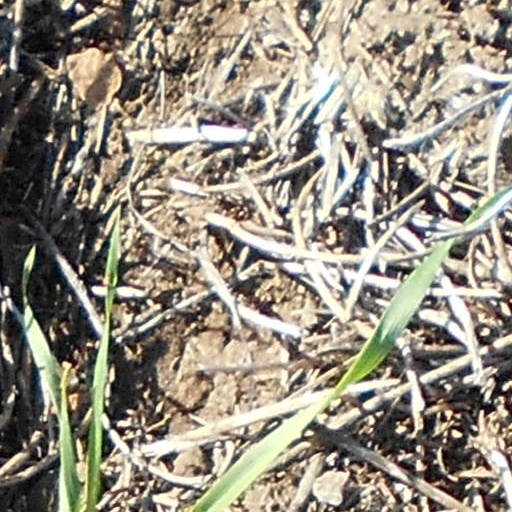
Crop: wheat